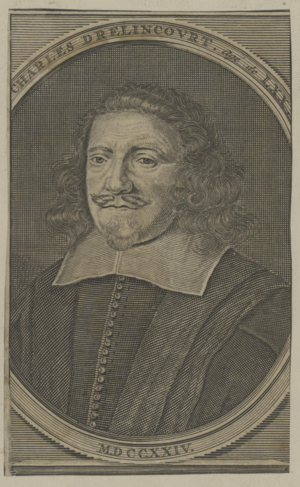
Charles Drelincourt, né à Sedan le 10 juillet 1595 et mort à Charenton le 3 novembre 1669, est un pasteur protestant et écrivain français.